Shockley diode

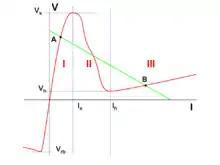
V–I diagram

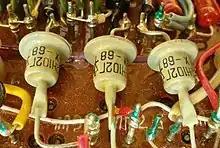
Dynistor

Small-signal Shockley diodes are no longer manufactured, but the unidirectional thyristor breakover diode, also known as the dynistor, is a functionally equivalent power device. An early publication about dynistors was published in 1958. In 1988 the first dynistor using silicon carbide was made. Dynistors can be used as switches in micro- and nanosecond power pulse generators.